M-102 (Michigan highway)

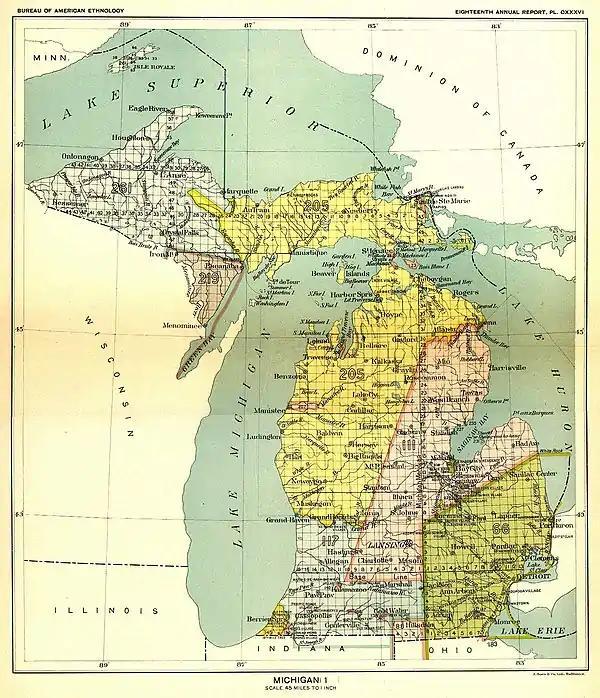
Map of Michigan showing the Michigan Baseline used for survey purposes (click to enlarge)

8 Mile Road is also known as Base Line Road, for it was used to set the baseline for the Public Land Survey System in Michigan. The system helped bring order to county boundaries, which had often been set in other states by geographic markers such as rivers, hills, and trees, and were therefore rather irregular. Today, the baseline forms the northern or southern boundary of many southern Michigan counties.